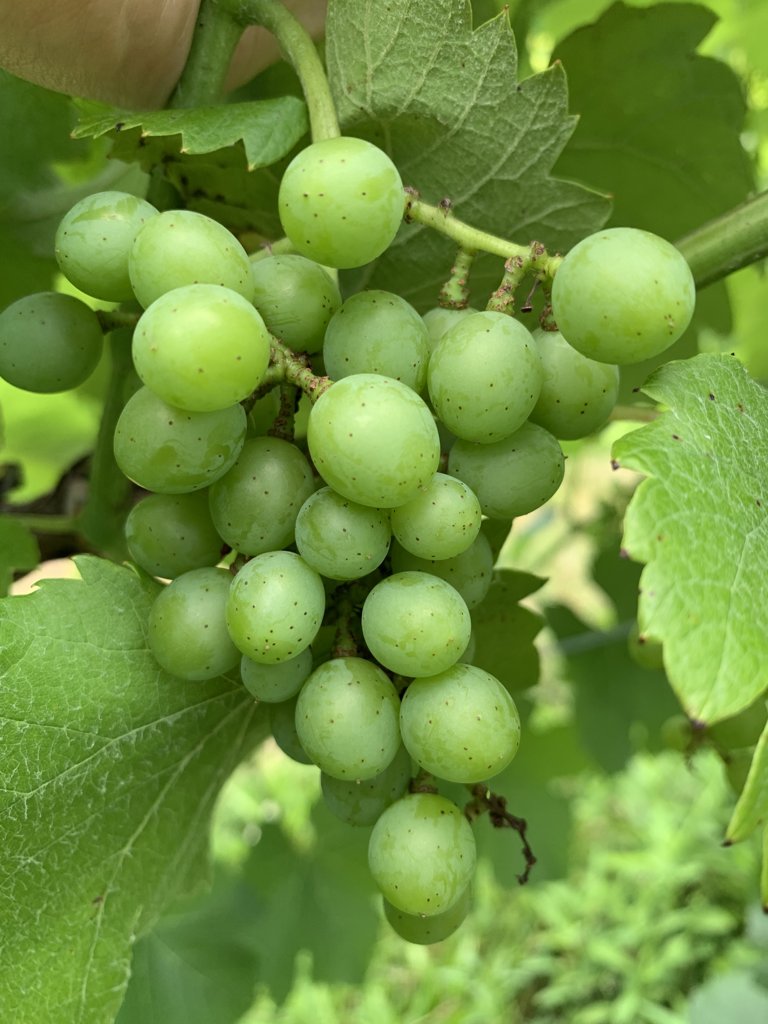
Berries visible: 30
Grape clusters: 1